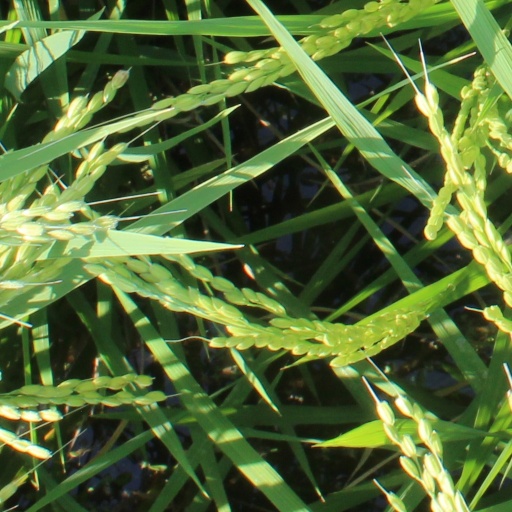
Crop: rice